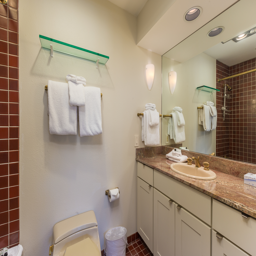
the private bathroom for the first guest bedroom .